Aleksander Barkov

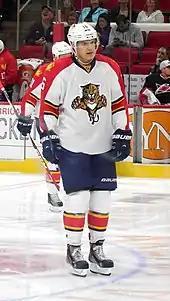
Barkov with the Florida Panthers in March 2015.

As a result of their success the previous season, Barkov was reunited with Huberdeau and Jágr to start the 2015–16 season. They began the season strong, combining for seven goals and 15 points in their first five games. Barkov himself had accumulated three goals and three assists for six points. However, Barkov was replaced on the top line with Nick Bjugstad after he suffered a broken hand during on 22 October a game against the Chicago Blackhawks on a slap shot by Blackhawks’ defenseman Niklas Hjalmarsson. An MRI determined that while he would not require surgery, Barkov was expected to miss two to four weeks. He subsequently missed 10 games to recover before returning on 16 November for a 1–0 win over the Tampa Bay Lightning. Barkov helped the Panthers experience their most successful December in franchise history by leading them with five goals and eight assists for 13 points through the month. By 13 January, Barkov had tallied 12 goals through 33 games and ranked third on the team in scoring with 28 points. Over a 13-game span, Barkov had three game-winning tallies, two game-winners in shootouts, and three multi-point games. Later that month, Barkov signed a six-year, $35.4 million contract extension with the Panthers. At the time of the signing, he had tallied 12 goals and 18 assists for 30 points through 38 games. On 9 February, Barkov suffered his second injury of the season after taking a hit from Detroit Red Wings forward Justin Abdelkader. Barkov subsequently missed six games to recover and returned to the Panthers lineup on 25 February. Before his return, the line tied for sixth in the NHL with a combined 22 goals. By the end of February, Barkov had 19 goals and 19 assists through 45 games. Barkov also led the team with eight power-play goals while Jágr led the Panthers with 17 even-strength goals. On 2 April, the line of Barkov, Huberdeau, and Jágr combined for seven points to help Florida set a franchise-record 44th win. During the game, Barkov had two assists and scored the game-winning goal to extend his five-game point streak. The following game, the Panthers qualified for the Stanley Cup playoffs for the first time since the 2011–12 season. A few games later, Barkov set a new career-high seven-game point streak as he scored his fifth goal in four games to help the Panthers clinch the Atlantic Division title. His goal tied Johan Garpenlöv for the franchise record for the fastest goal to start a game. Barkov finished with a career-best nine-game point streak of five goals and eight assists. He finished the 2015–16 season with a career-best 28 goals and 31 points for 59 points while also recording only eight penalty minutes in 66 games. His 28 goals also made him one of five 20-goal scorers for the Panthers for the first time in franchise history. Barkov's few penalties and generally clean play earned him a nomination for the Lady Byng Memorial Trophy as the league's most gentlemanly player. Barkov made his postseason debut in Game 1 of their first-round matchup against the New York Islanders on 14 April 2016. He won 14 of 19 faceoffs as the Panthers fell to the Islanders 5–4. Following their Game 2 win over the Islanders, Barkov tied with Reilly Smith for the team lead with 10 shots on goal. Despite his high shot count, the line of Jágr, Barkov, and Huberdeau had yet to score. This changed the following game, as Barkov scored his first career playoff goal in their 4–3 loss to the Islanders in Game 3. Following this loss, the Panthers changed up their lineup and went with 11 forwards and seven defensemen for Game 4. With 11 forwards, Barkov saw increased playing time and he led all Panthers players in ice time at 24:10 as they evened the series 2–2. Barkov scored his second goal of the playoffs in their 2–1 overtime loss to the Islanders in Game 5. Entering Game 6, Barkov and linemate Huberdeau had averaged 10 shots per game as a duo. The Panthers were ultimately eliminated in Game 6 after Islanders captain John Tavares scored in double overtime. During the postseason, Barkov had averaged 25:54 of ice time per game, recorded the second most shots on net with 28, and had a 53-percent success rate in the face-off circle. He finished the playoffs with two goals and one assist for three points over six Stanley Cup Playoff games. Following their elimination, Barkov joined Team Finland at the 2016 IIHF World Championship.